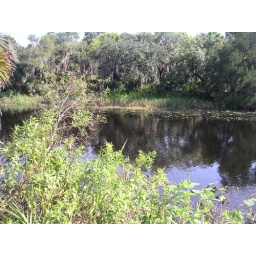
First floor going up &amp;amp; the river in the preserve.